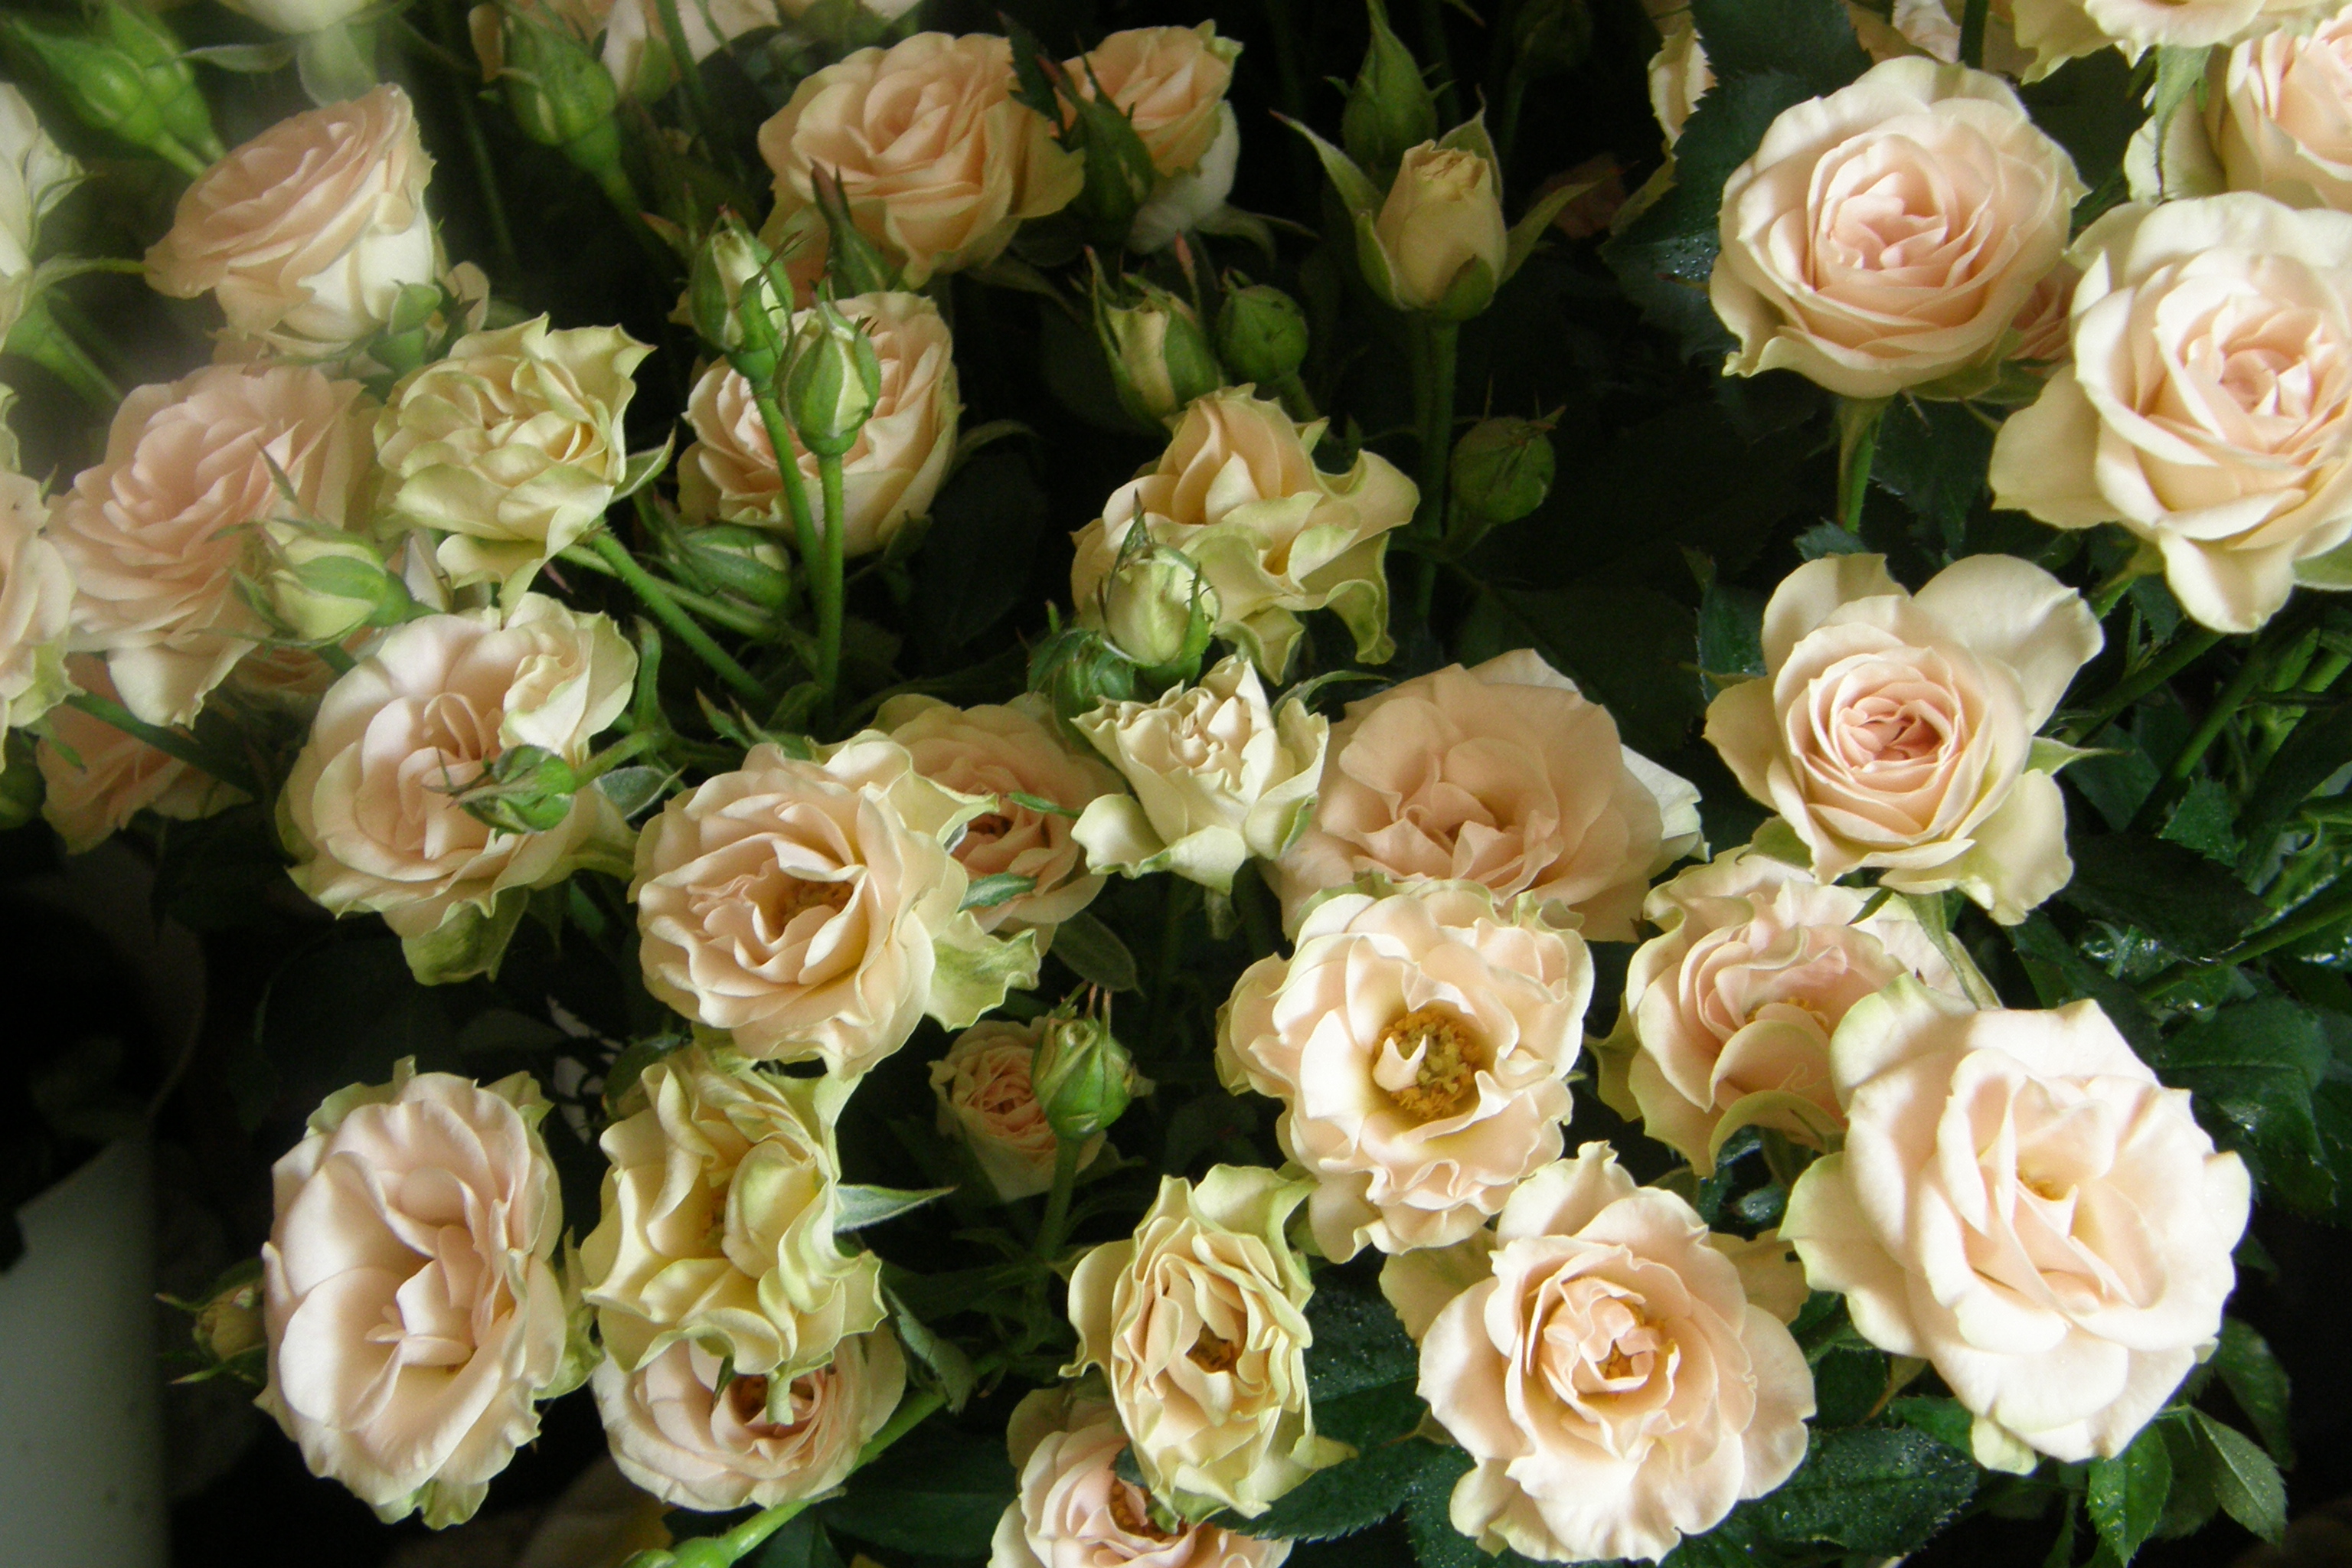
flower, rose, roses, flowers, beauty, nature, botanic, pink, nice, smell, wedding, love, gift, creme, white, rose family, flowering plant, garden roses, plant, rose order, floristry, floribunda, flower arranging, rosa centifolia, cut flowers, flower bouquet, floral design, petal, annual plant